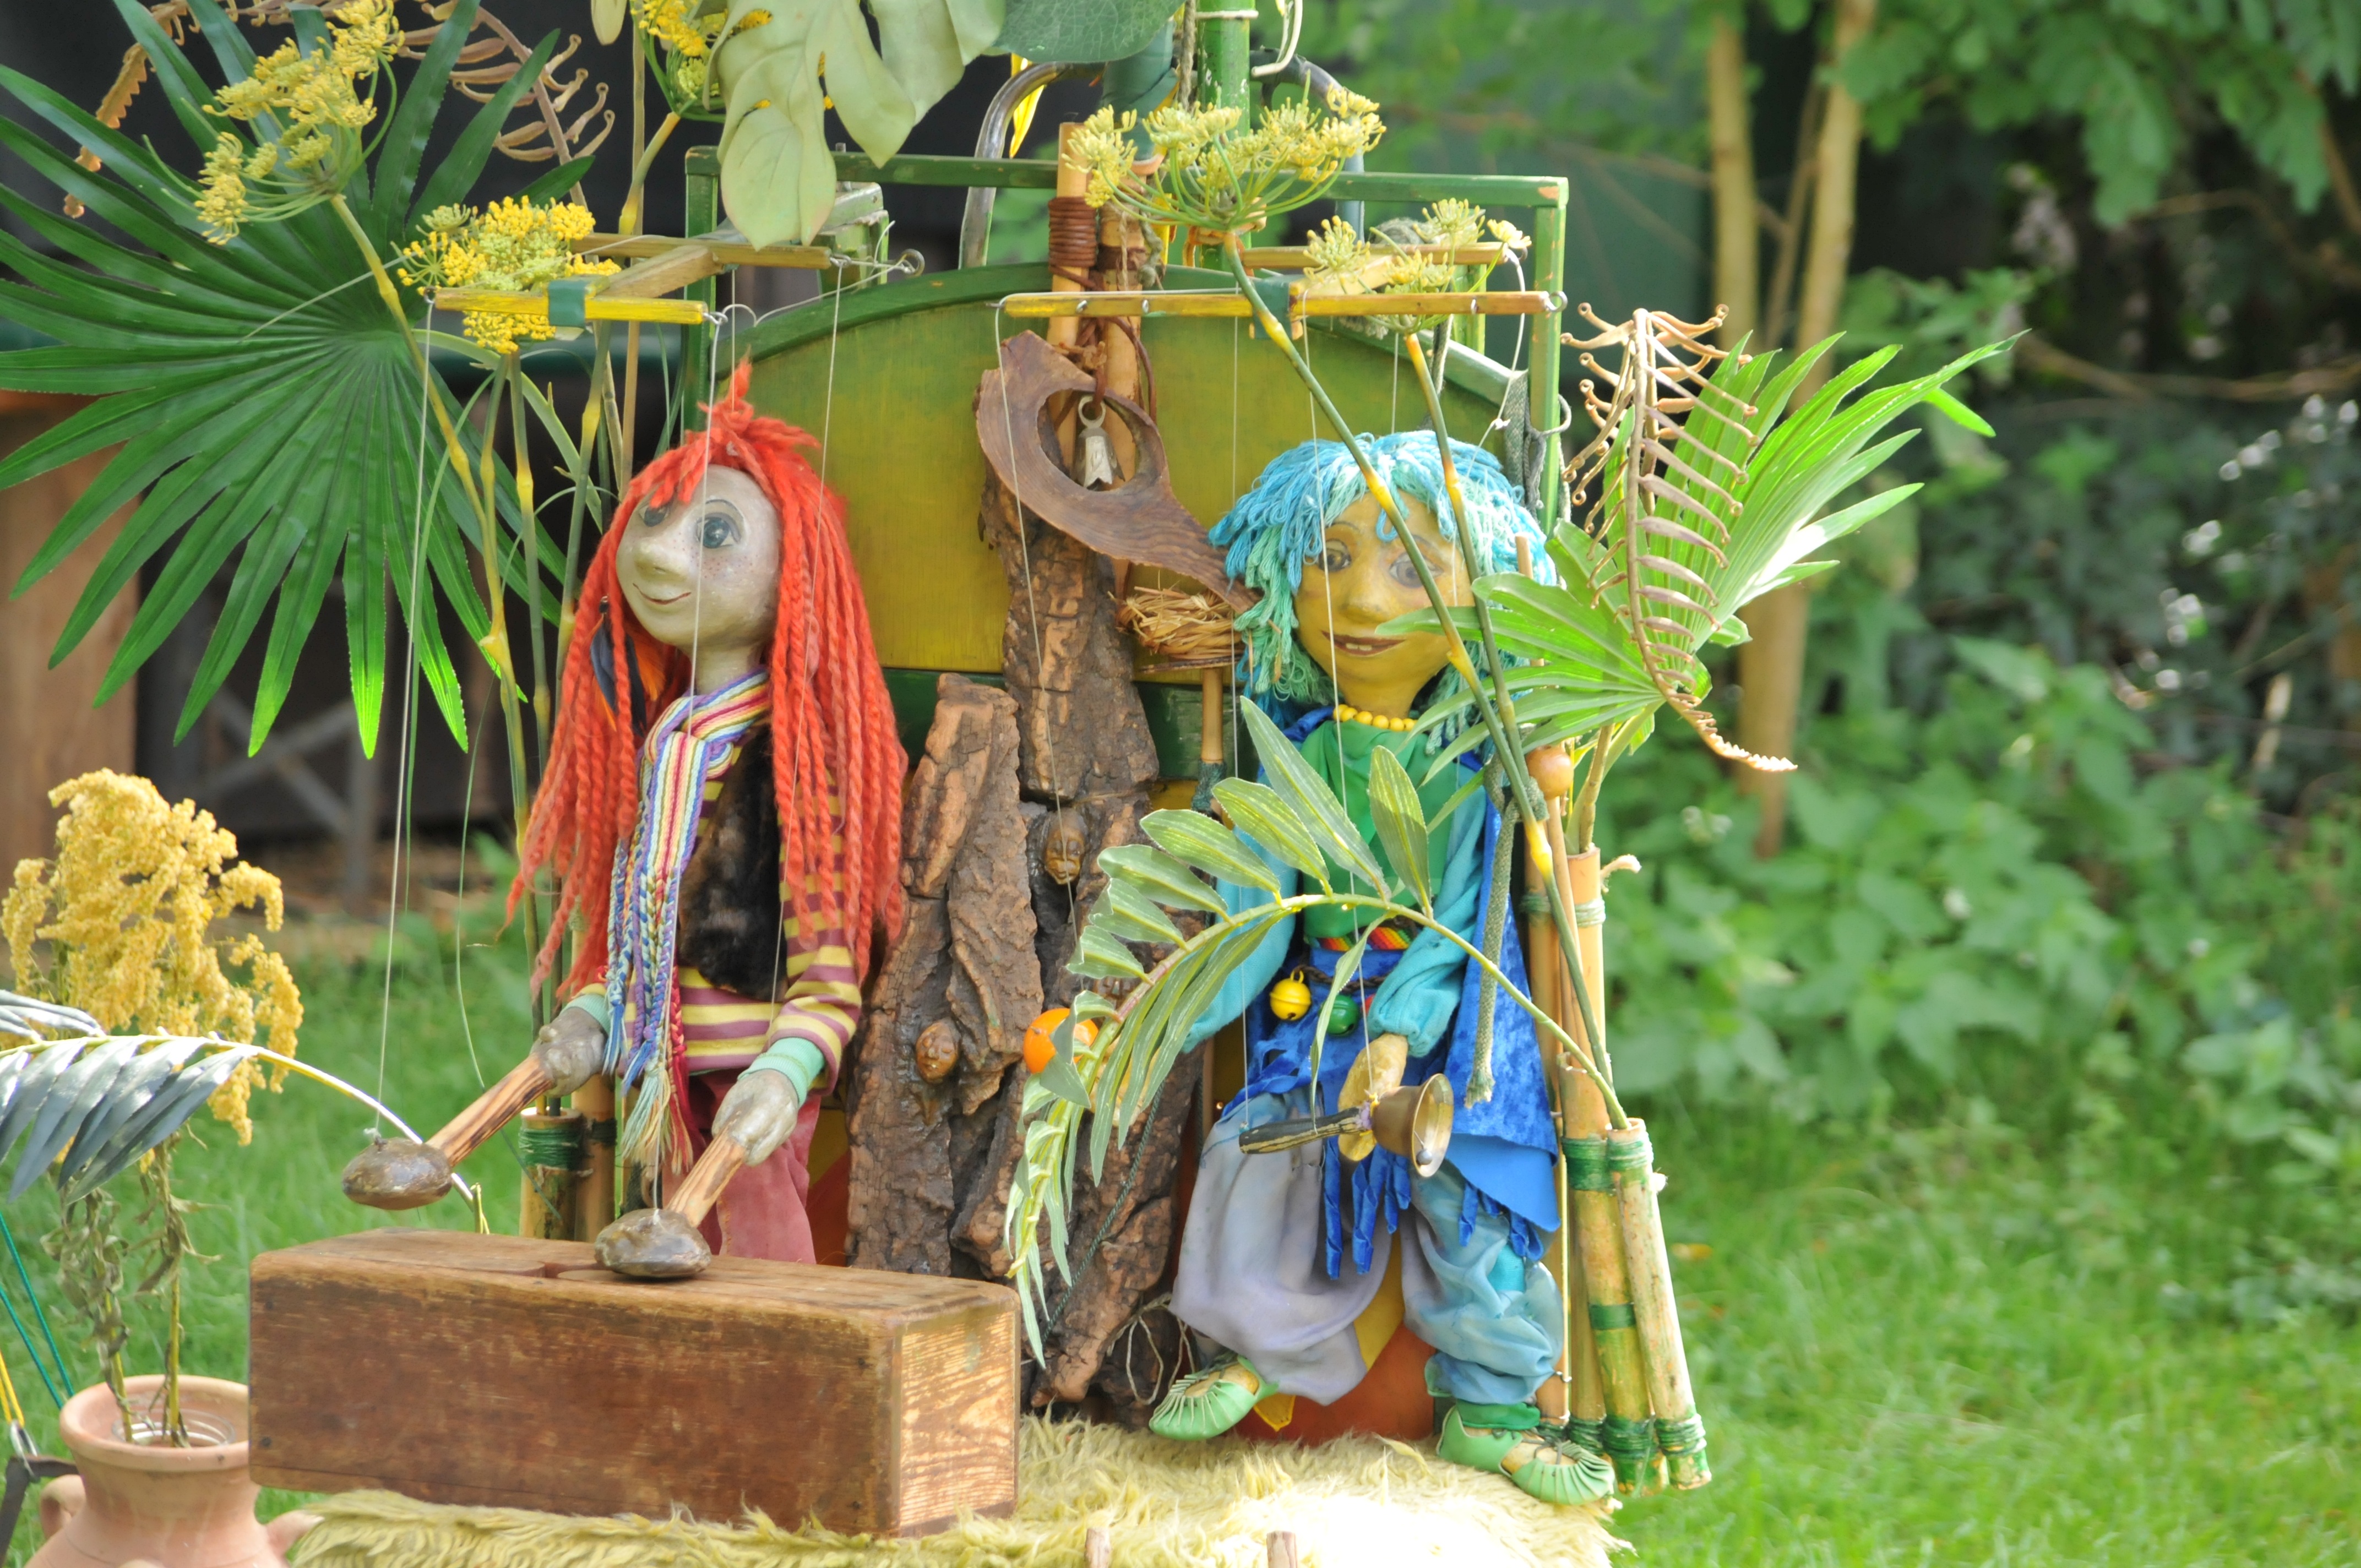
statue, toy, dolls, acting, nativity scene, puppeteer, dying of the light